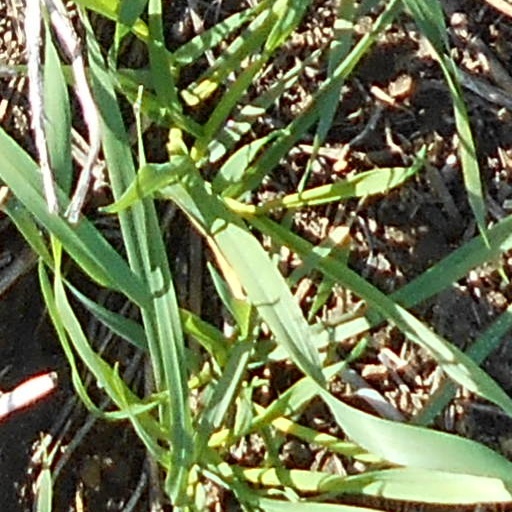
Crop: wheat